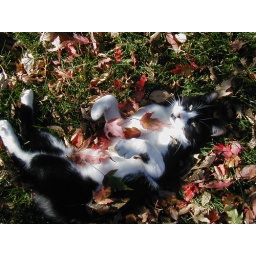
Charlie the outdoor cat in the fall with the leaves from the Amur Maple tree sprinkled on him.